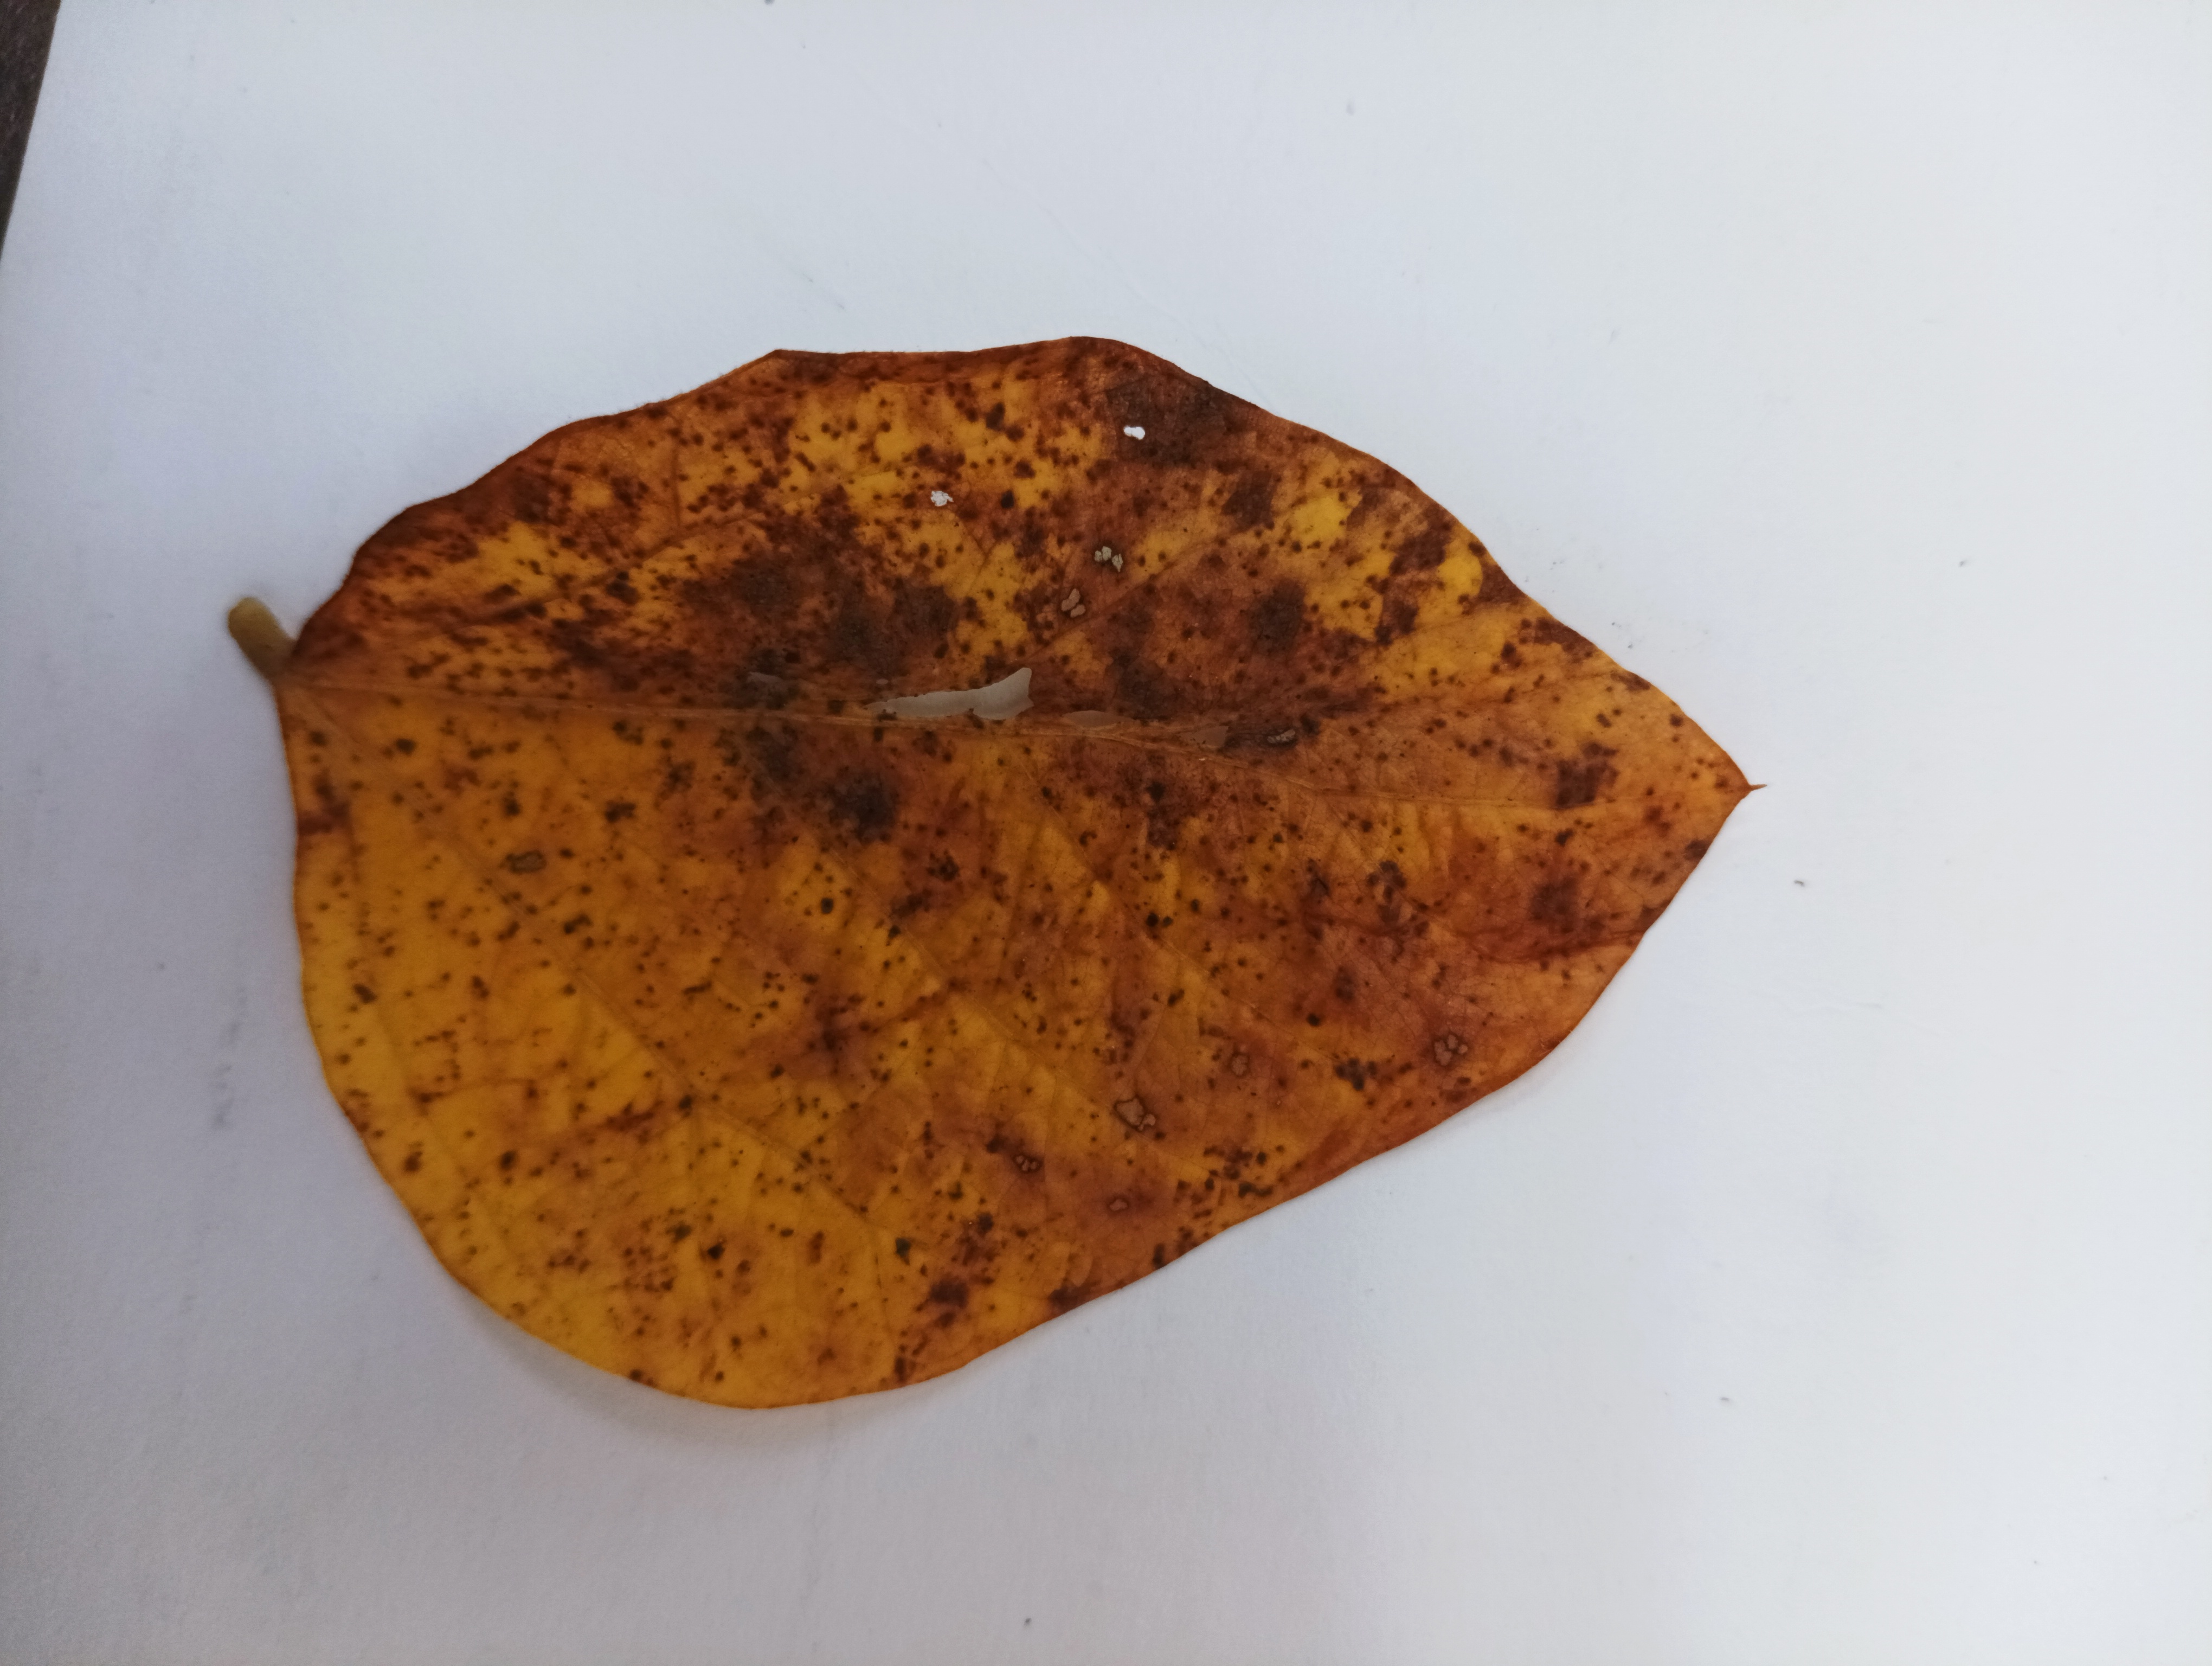
Label: Septoria_Brown_Spot